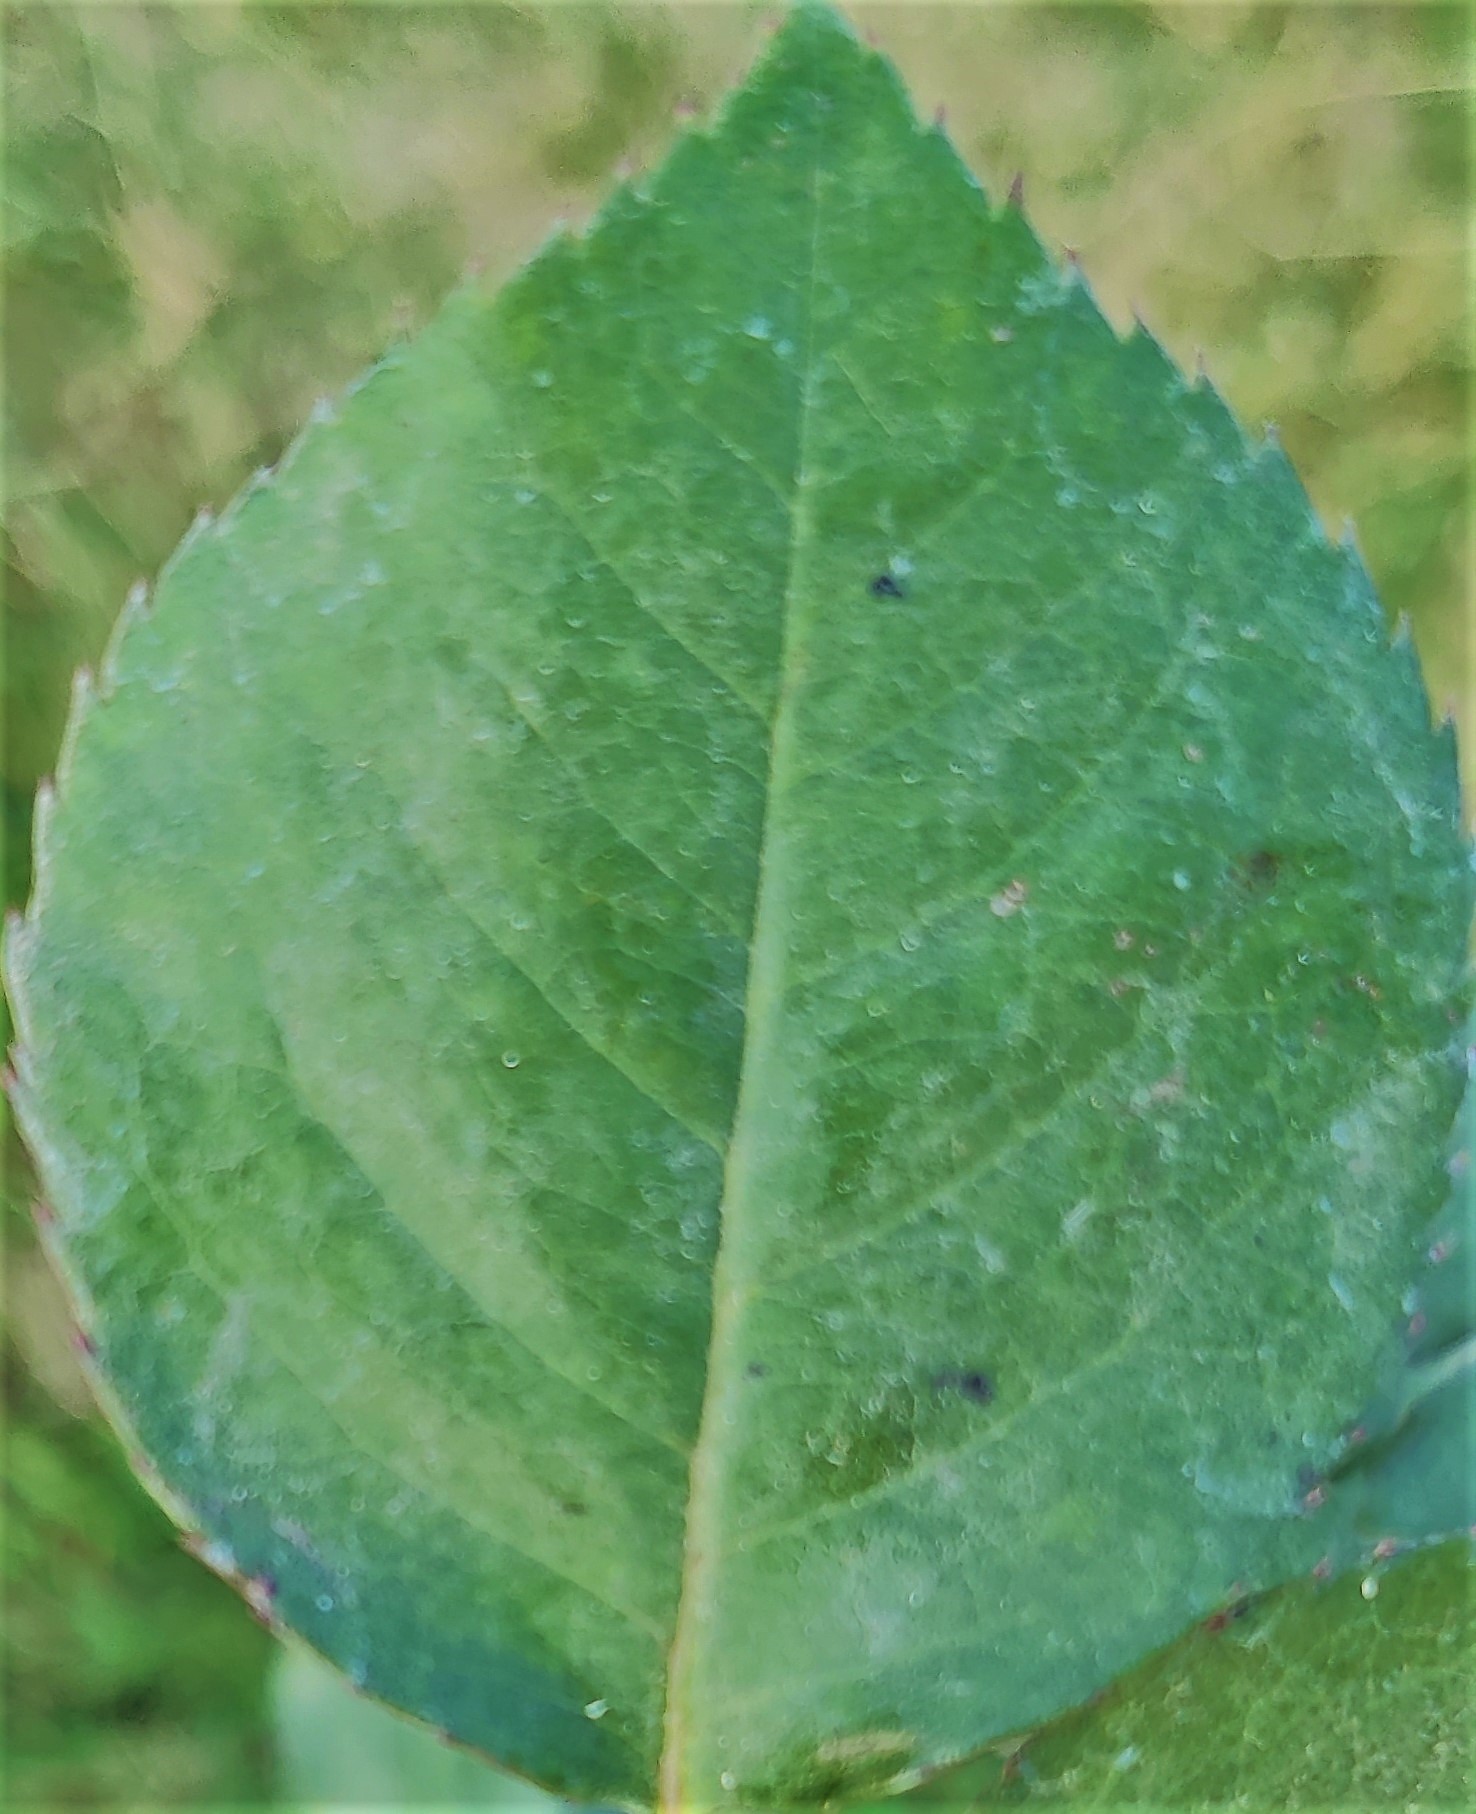
Label: Fresh Leaf